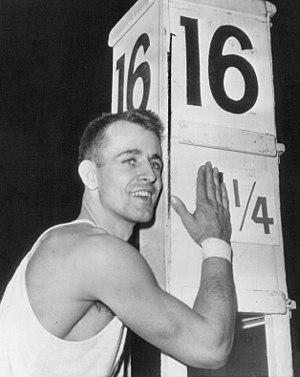
John Uelses de son vrai nom Feigenbaum est un athlète américain spécialiste du saut à la perche.